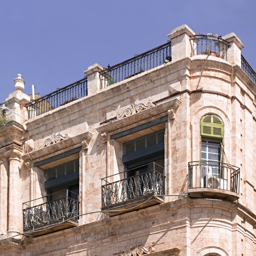
fragment of a building with windows and ornate balconies on the street